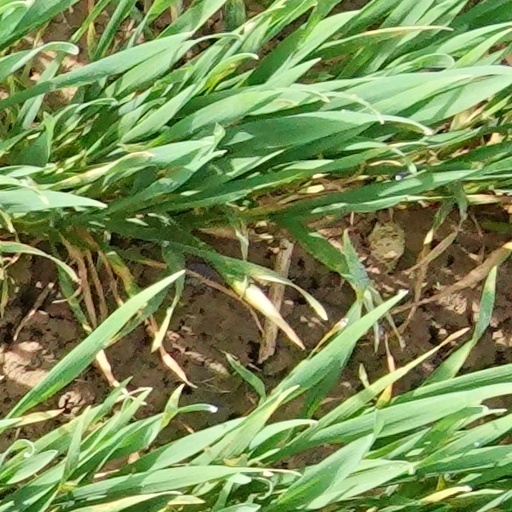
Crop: wheat